Unfinished Business (2015 film)

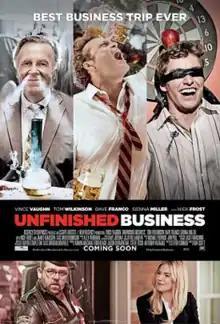
Theatrical release poster

Unfinished Business is a 2015 American comedy film directed by Ken Scott and written by Steven Conrad. The film stars Vince Vaughn, Tom Wilkinson, Dave Franco, Sienna Miller, Nick Frost, and James Marsden. It was released on March 6, 2015. The film was panned by critics and was a box office bomb, only grossing $14.4 million on a budget of $35 million.